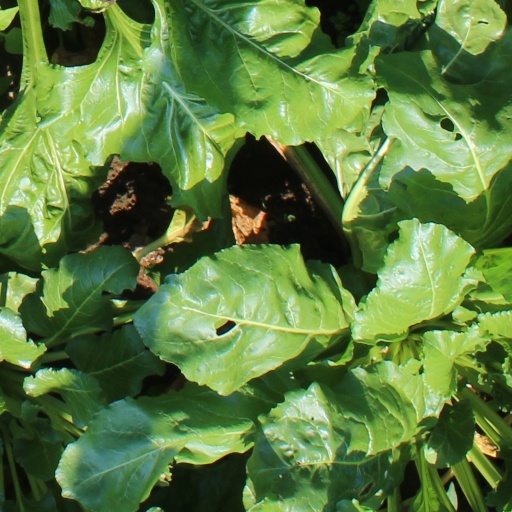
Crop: sugar beet